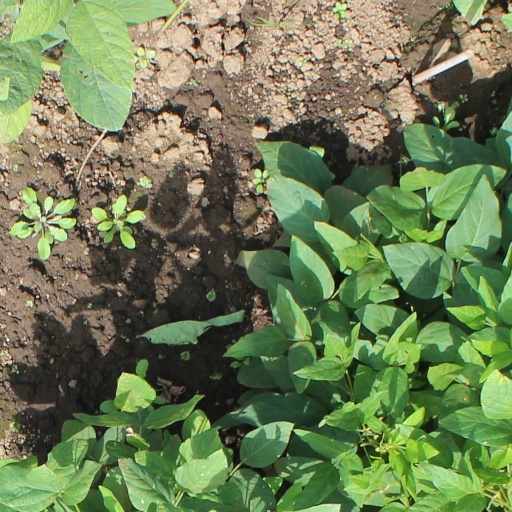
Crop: soybean